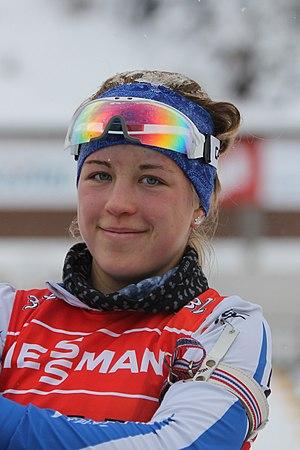
Johanna Talihärm, née le 27 juin 1993 à Talinn, est une biathlète estonienne.